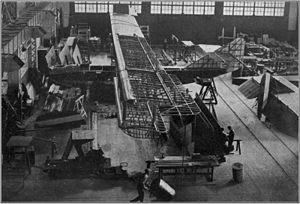
La Naval Aircraft Factory fut créée par l'US Navy en 1918 à Philadelphie, en Pennsylvanie. Cet établissement devait permettre de résoudre les problèmes d'approvisionnement en avions auxquels était confronté le département de la Marine, lors de l'entrée des États-Unis dans la Première Guerre mondiale. L'US Army avec ces besoins très important en avions créa un manque d'intérêt chez les constructeurs d'avions pour l’US Navy avec ses petites quantités. Le département de la Marine en conclut qu'il était nécessaire de construire une usine d'aviation lui appartenant. Ceci afin d'assurer une partie des approvisionnement de ses avions, d'obtenir des données sur les coûts pour le Ministère dans ses relations avec les fabricants du secteur privé et d'avoir sous son seul contrôle une usine capable de produire des modèles expérimentaux.